Tetracerasta

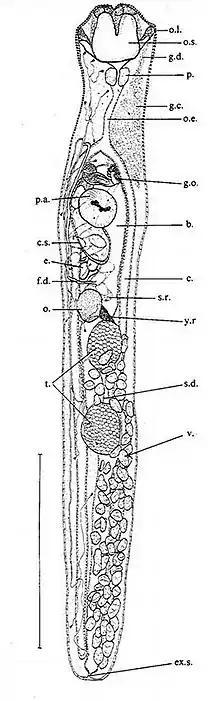
Trematode adult of "Tetracerasta blepta" (scale line is 500 μm). Holotype specimen collected from the gut of longfin freshwater eel Anguilla reinhardtii caught in freshwater creek in Brisbane, Queensland, Australia circa 1983.

Tetracerasta is a genus of trematodes in the family Aephnidiogenidae. It consists of one species, Tetracerasta blepta Watson, 1984.